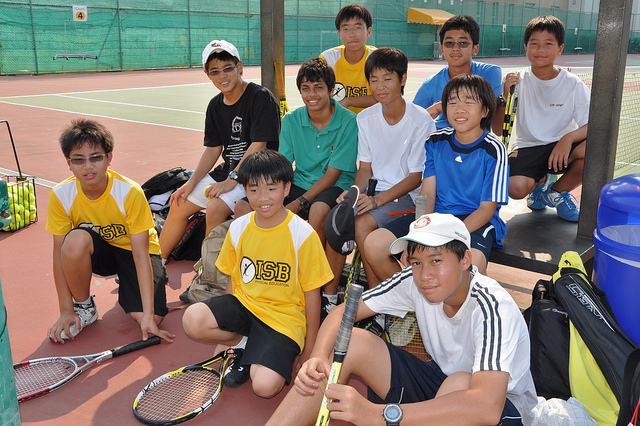
các nam vận động viên tennis đang ngồi cạnh nhau